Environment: lab
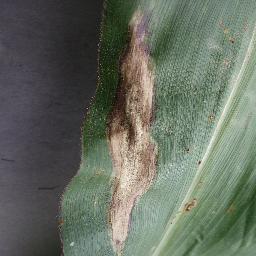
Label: northern_corn_leaf_blight